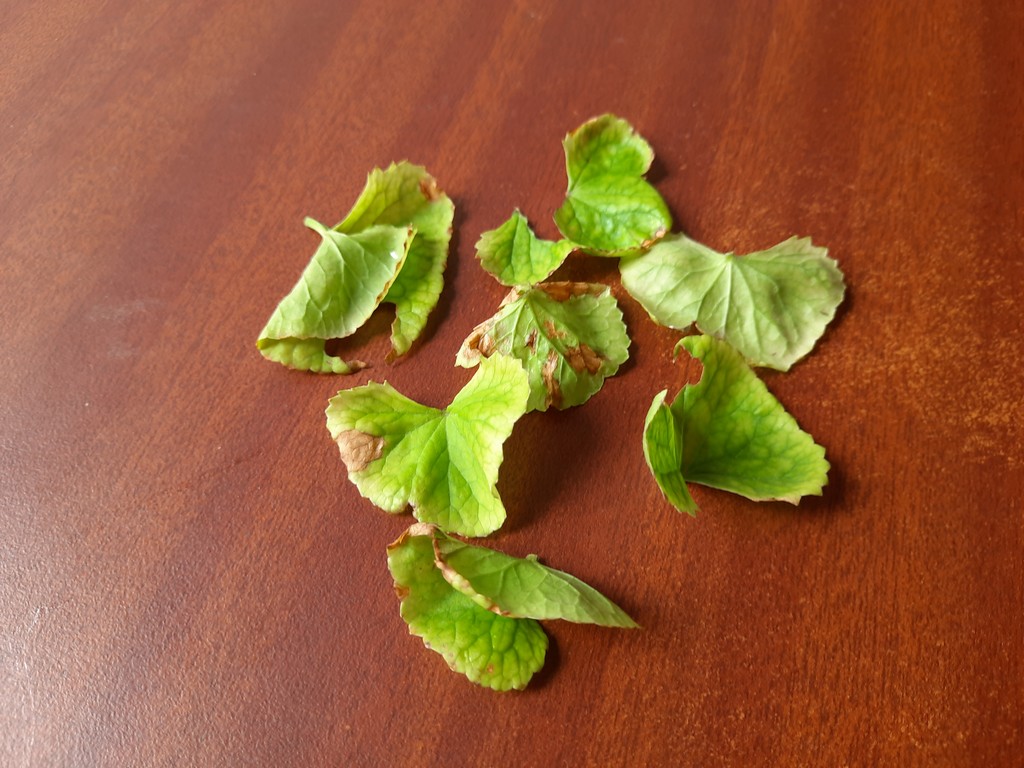
Label: Unhealthy